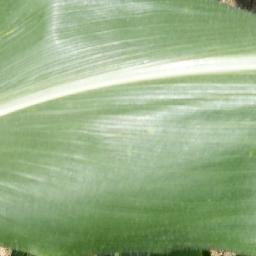
Label: Corn___healthy